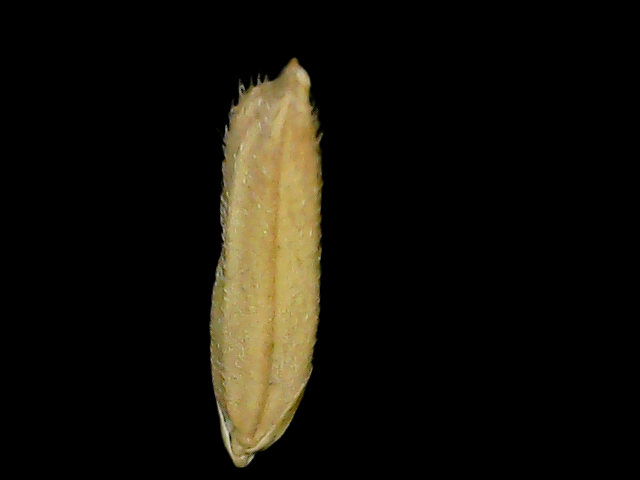
Rice variety: Binadhan14